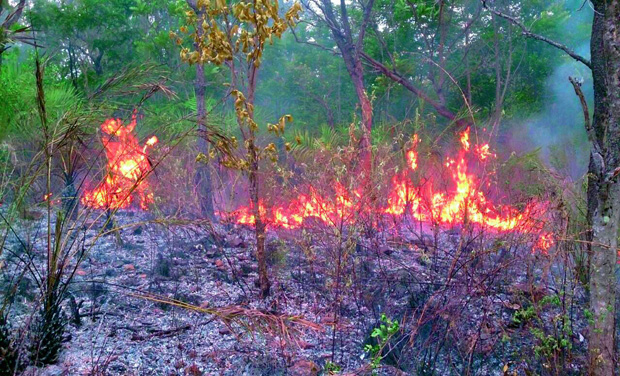
Fire: yes
Smoke: no